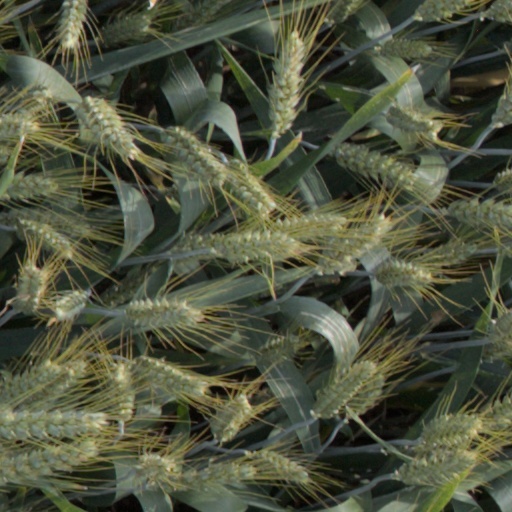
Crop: wheat